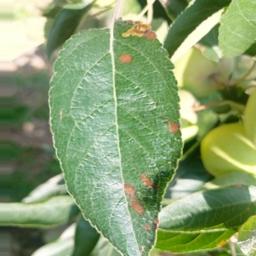
Label: Alternaria